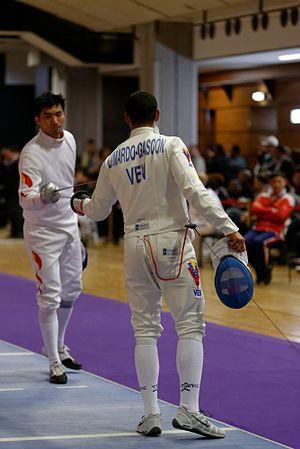
Le Chinois Jiao Yunlong (de face) affronte le vénézuélien Rubén Limardo Gascón (de dos) en 16e de finale du Challenge Réseau ferré de France–Trophée Monal 2013, une épreuve de la Coupe du monde FIE épée hommes. Carrousel du Louvre à Paris.